G5 Sahel

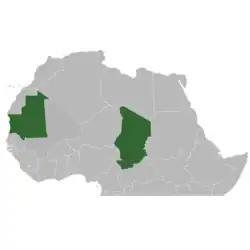
G5 Sahel at time of dissolution

On 6 December 2023, remaining members Chad and Mauritania announced that they were planning to dissolve the alliance due to the withdrawal of three of its founding members.